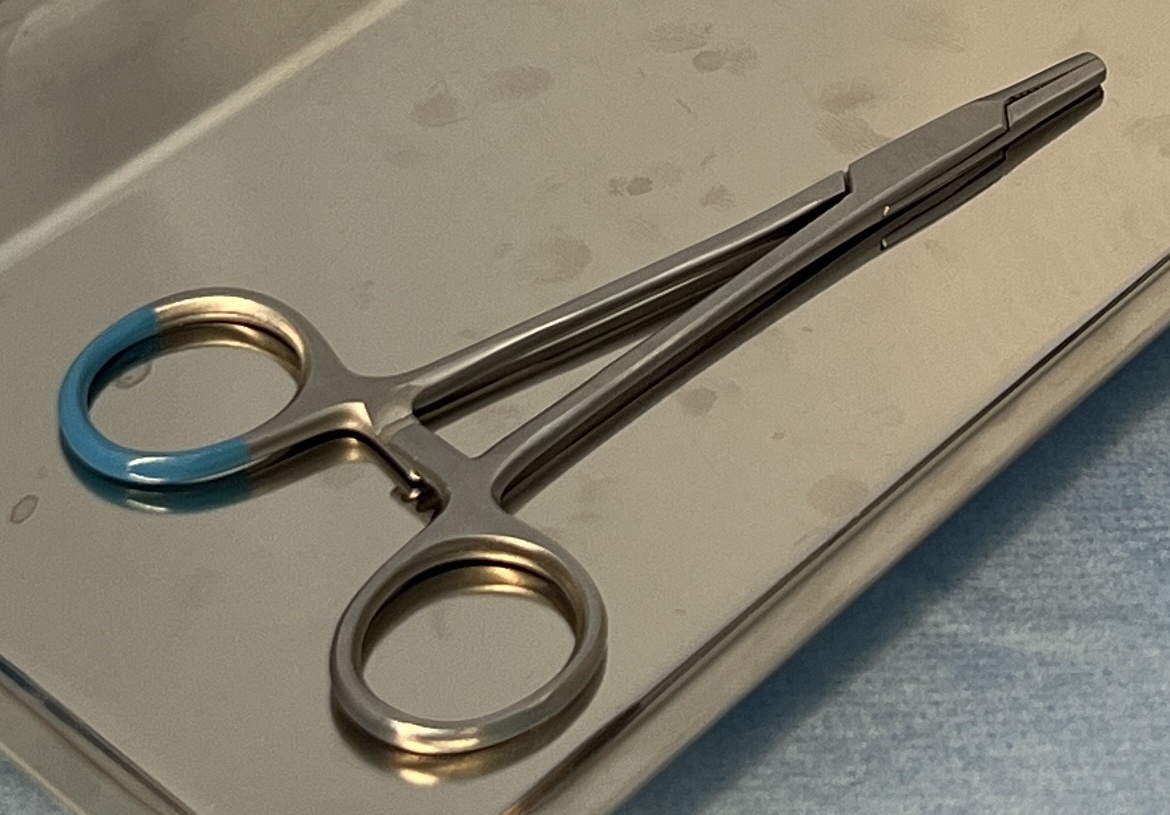
Hinged instrument state: closed